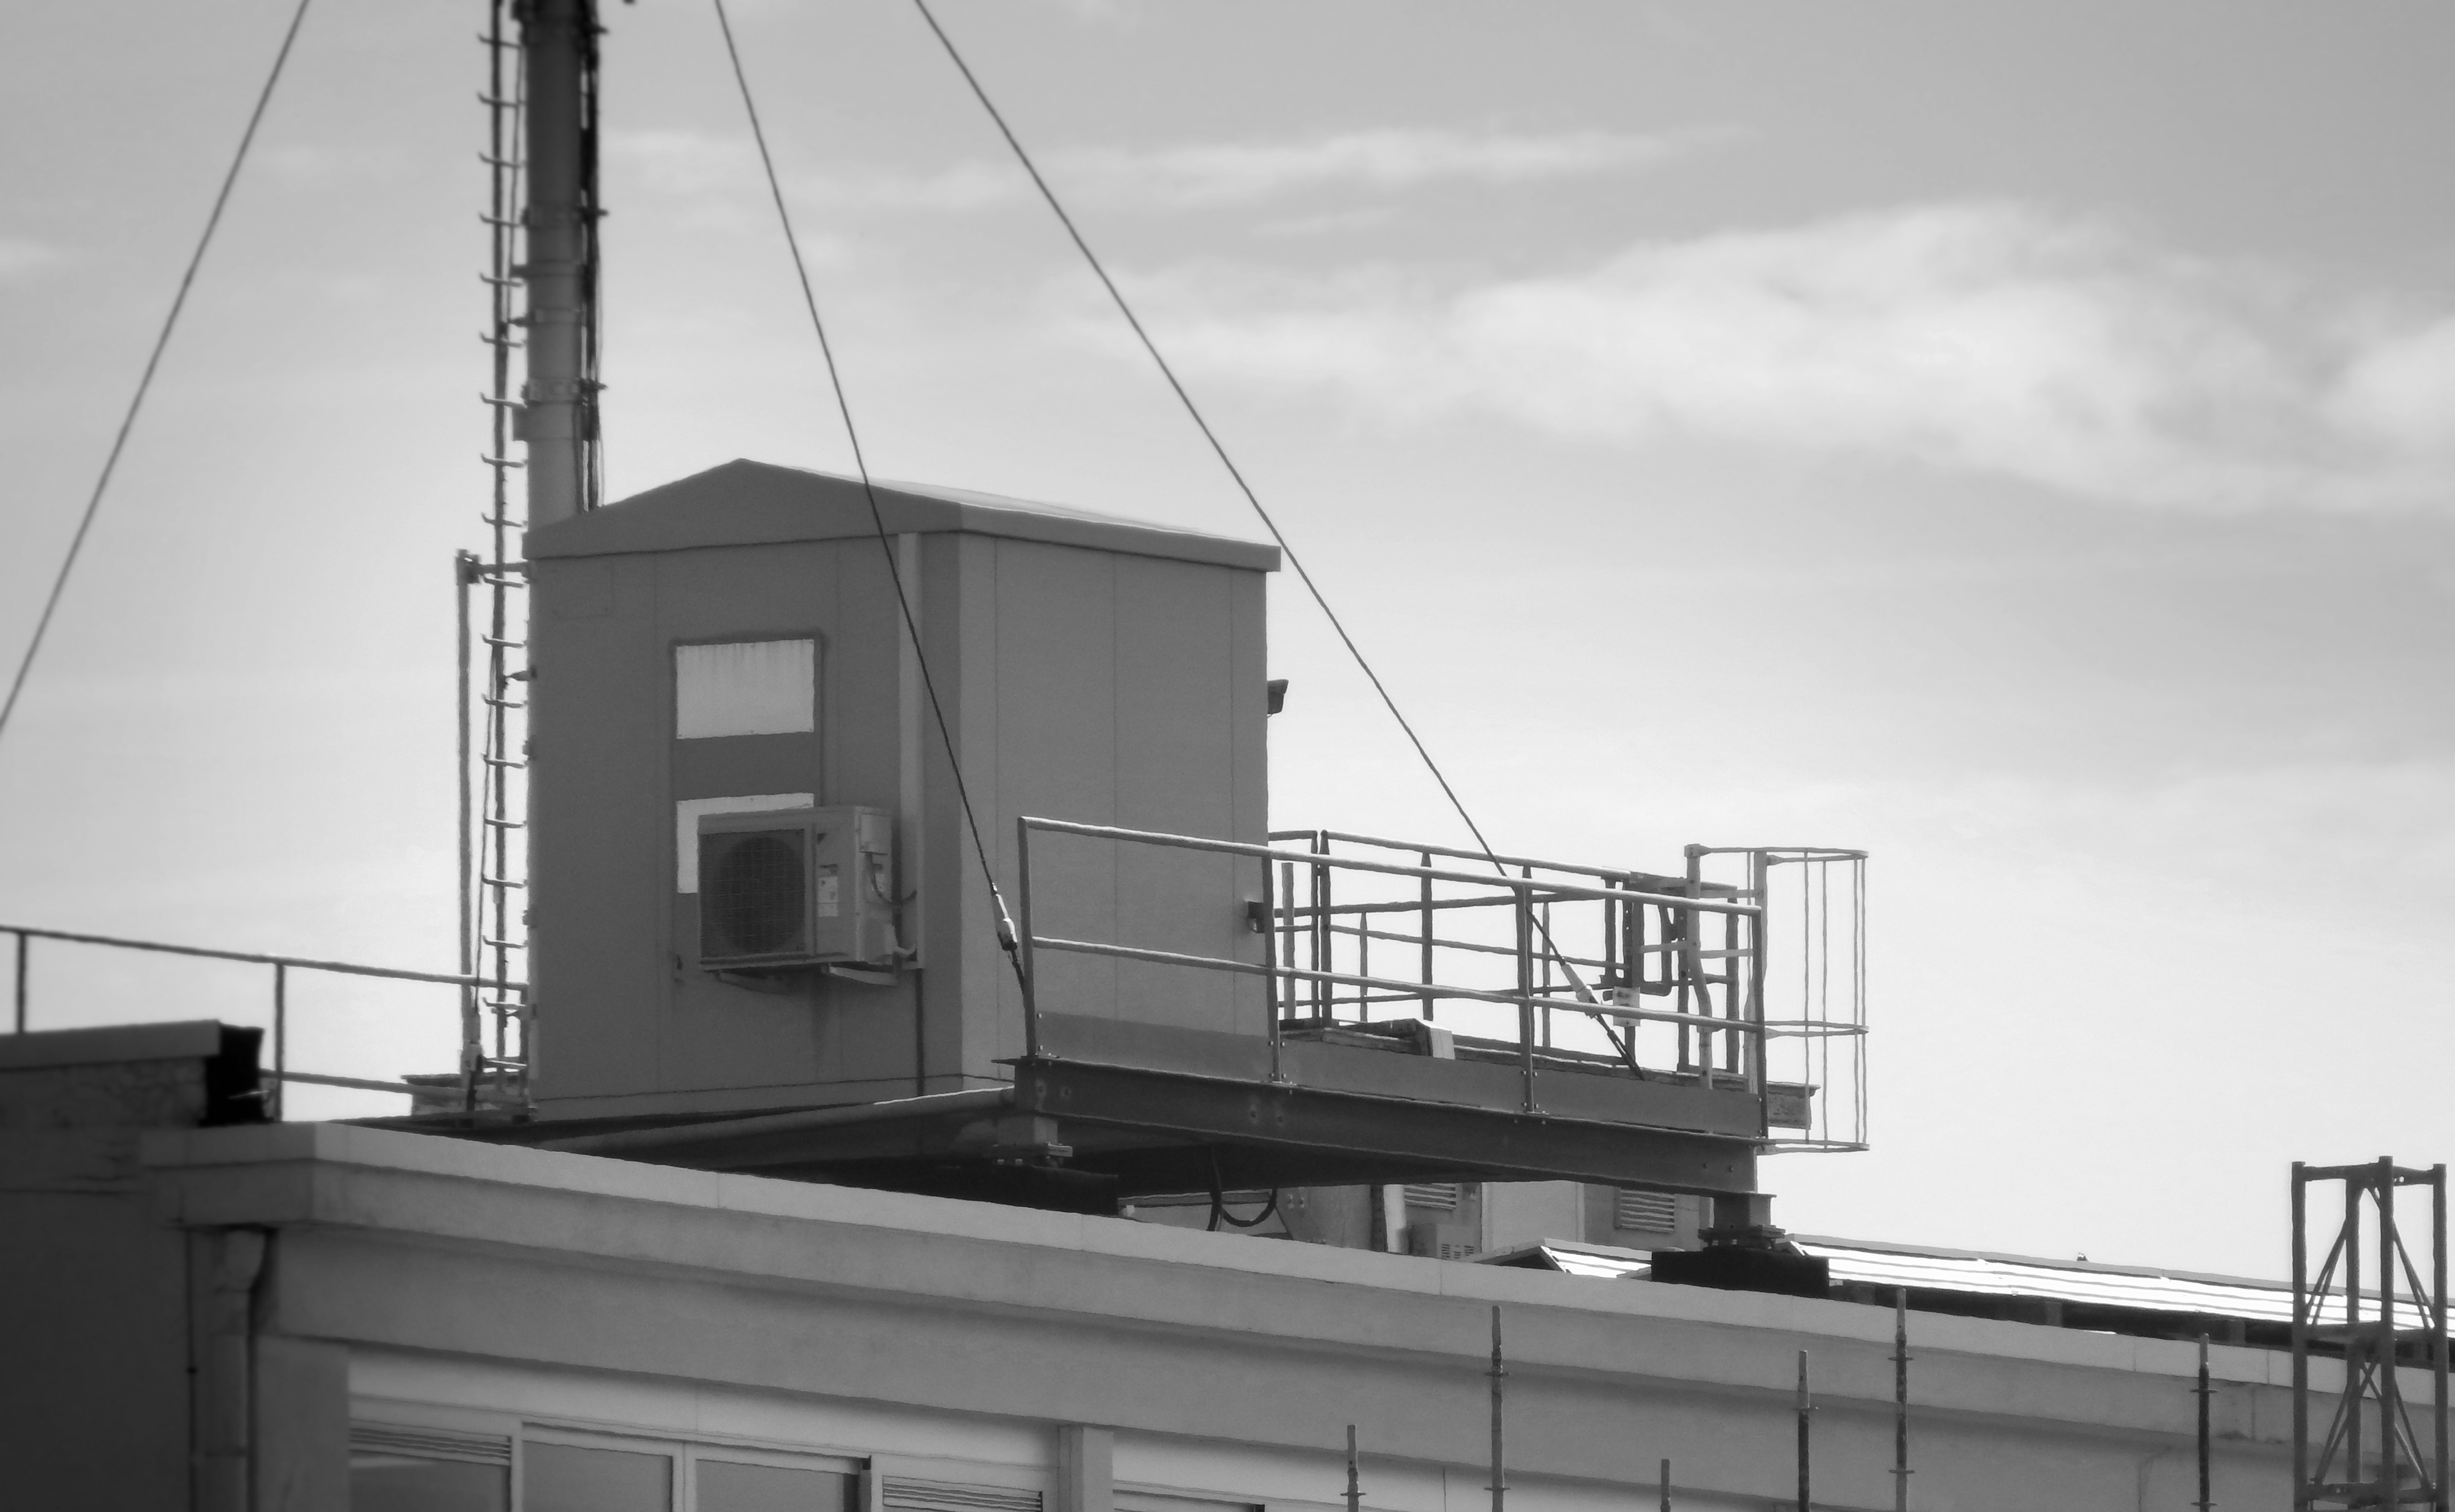
windows, blue, sky, wires, cloud, building, grey, black and white, facade, roof, monochrome photography, electricity, metal, city, window, monochrome, composite material, house, public utility, wire, handrail, apartment, fixture, wood, steel